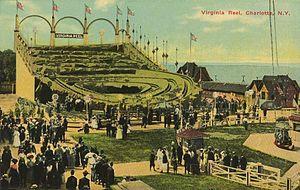
Le Virginia Reel est un ancien style de montagnes russes en bois caractérisé par des wagons circulaires en forme de "tonneaux" et une voie plate zig-zaguant autant que les Wild Mouse. Les wagons sont appelés "tubs".